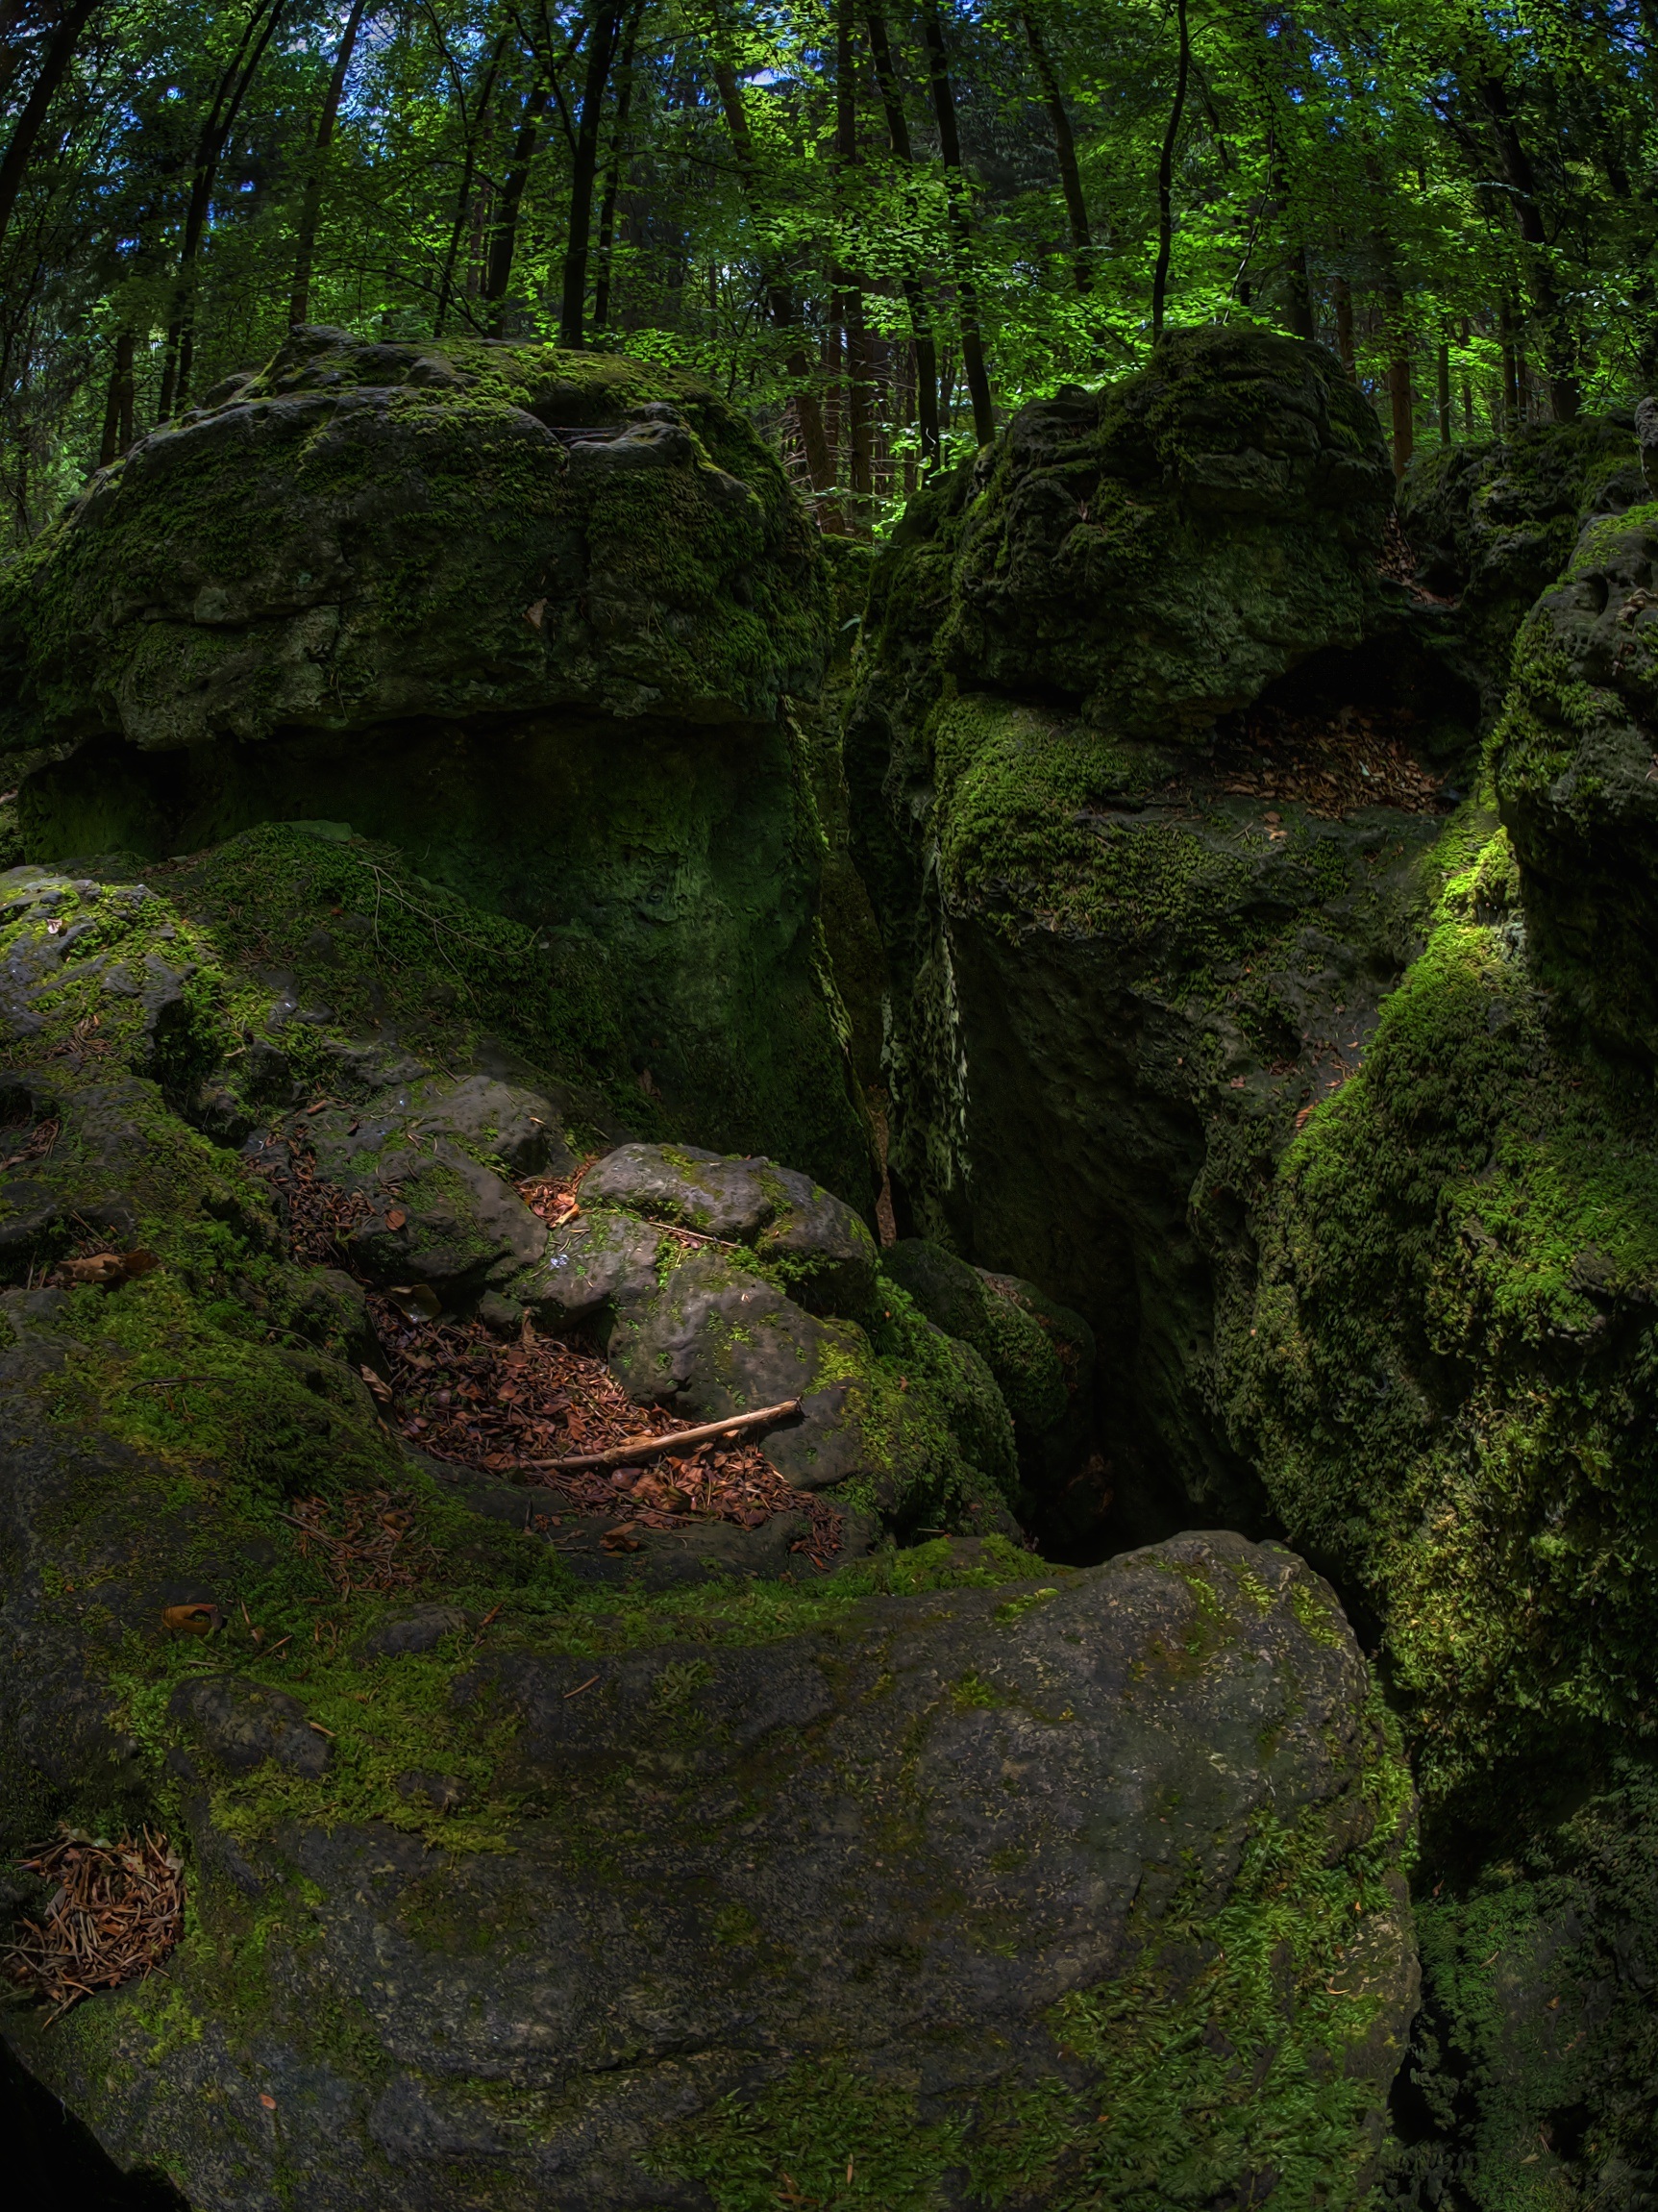
tree, nature, forest, rock, wilderness, plant, leaf, moss, dark, wild, stream, green, jungle, terrain, vegetation, rainforest, ravine, woodland, habitat, water feature, bemoost, old growth forest, natural environment, woody plant